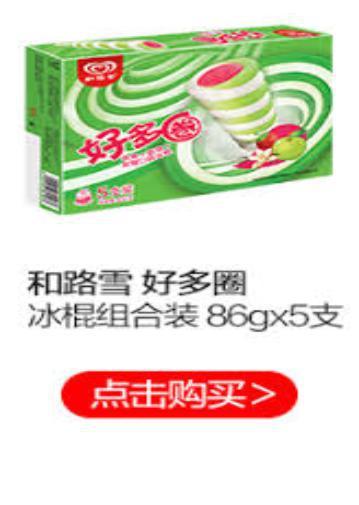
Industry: Food